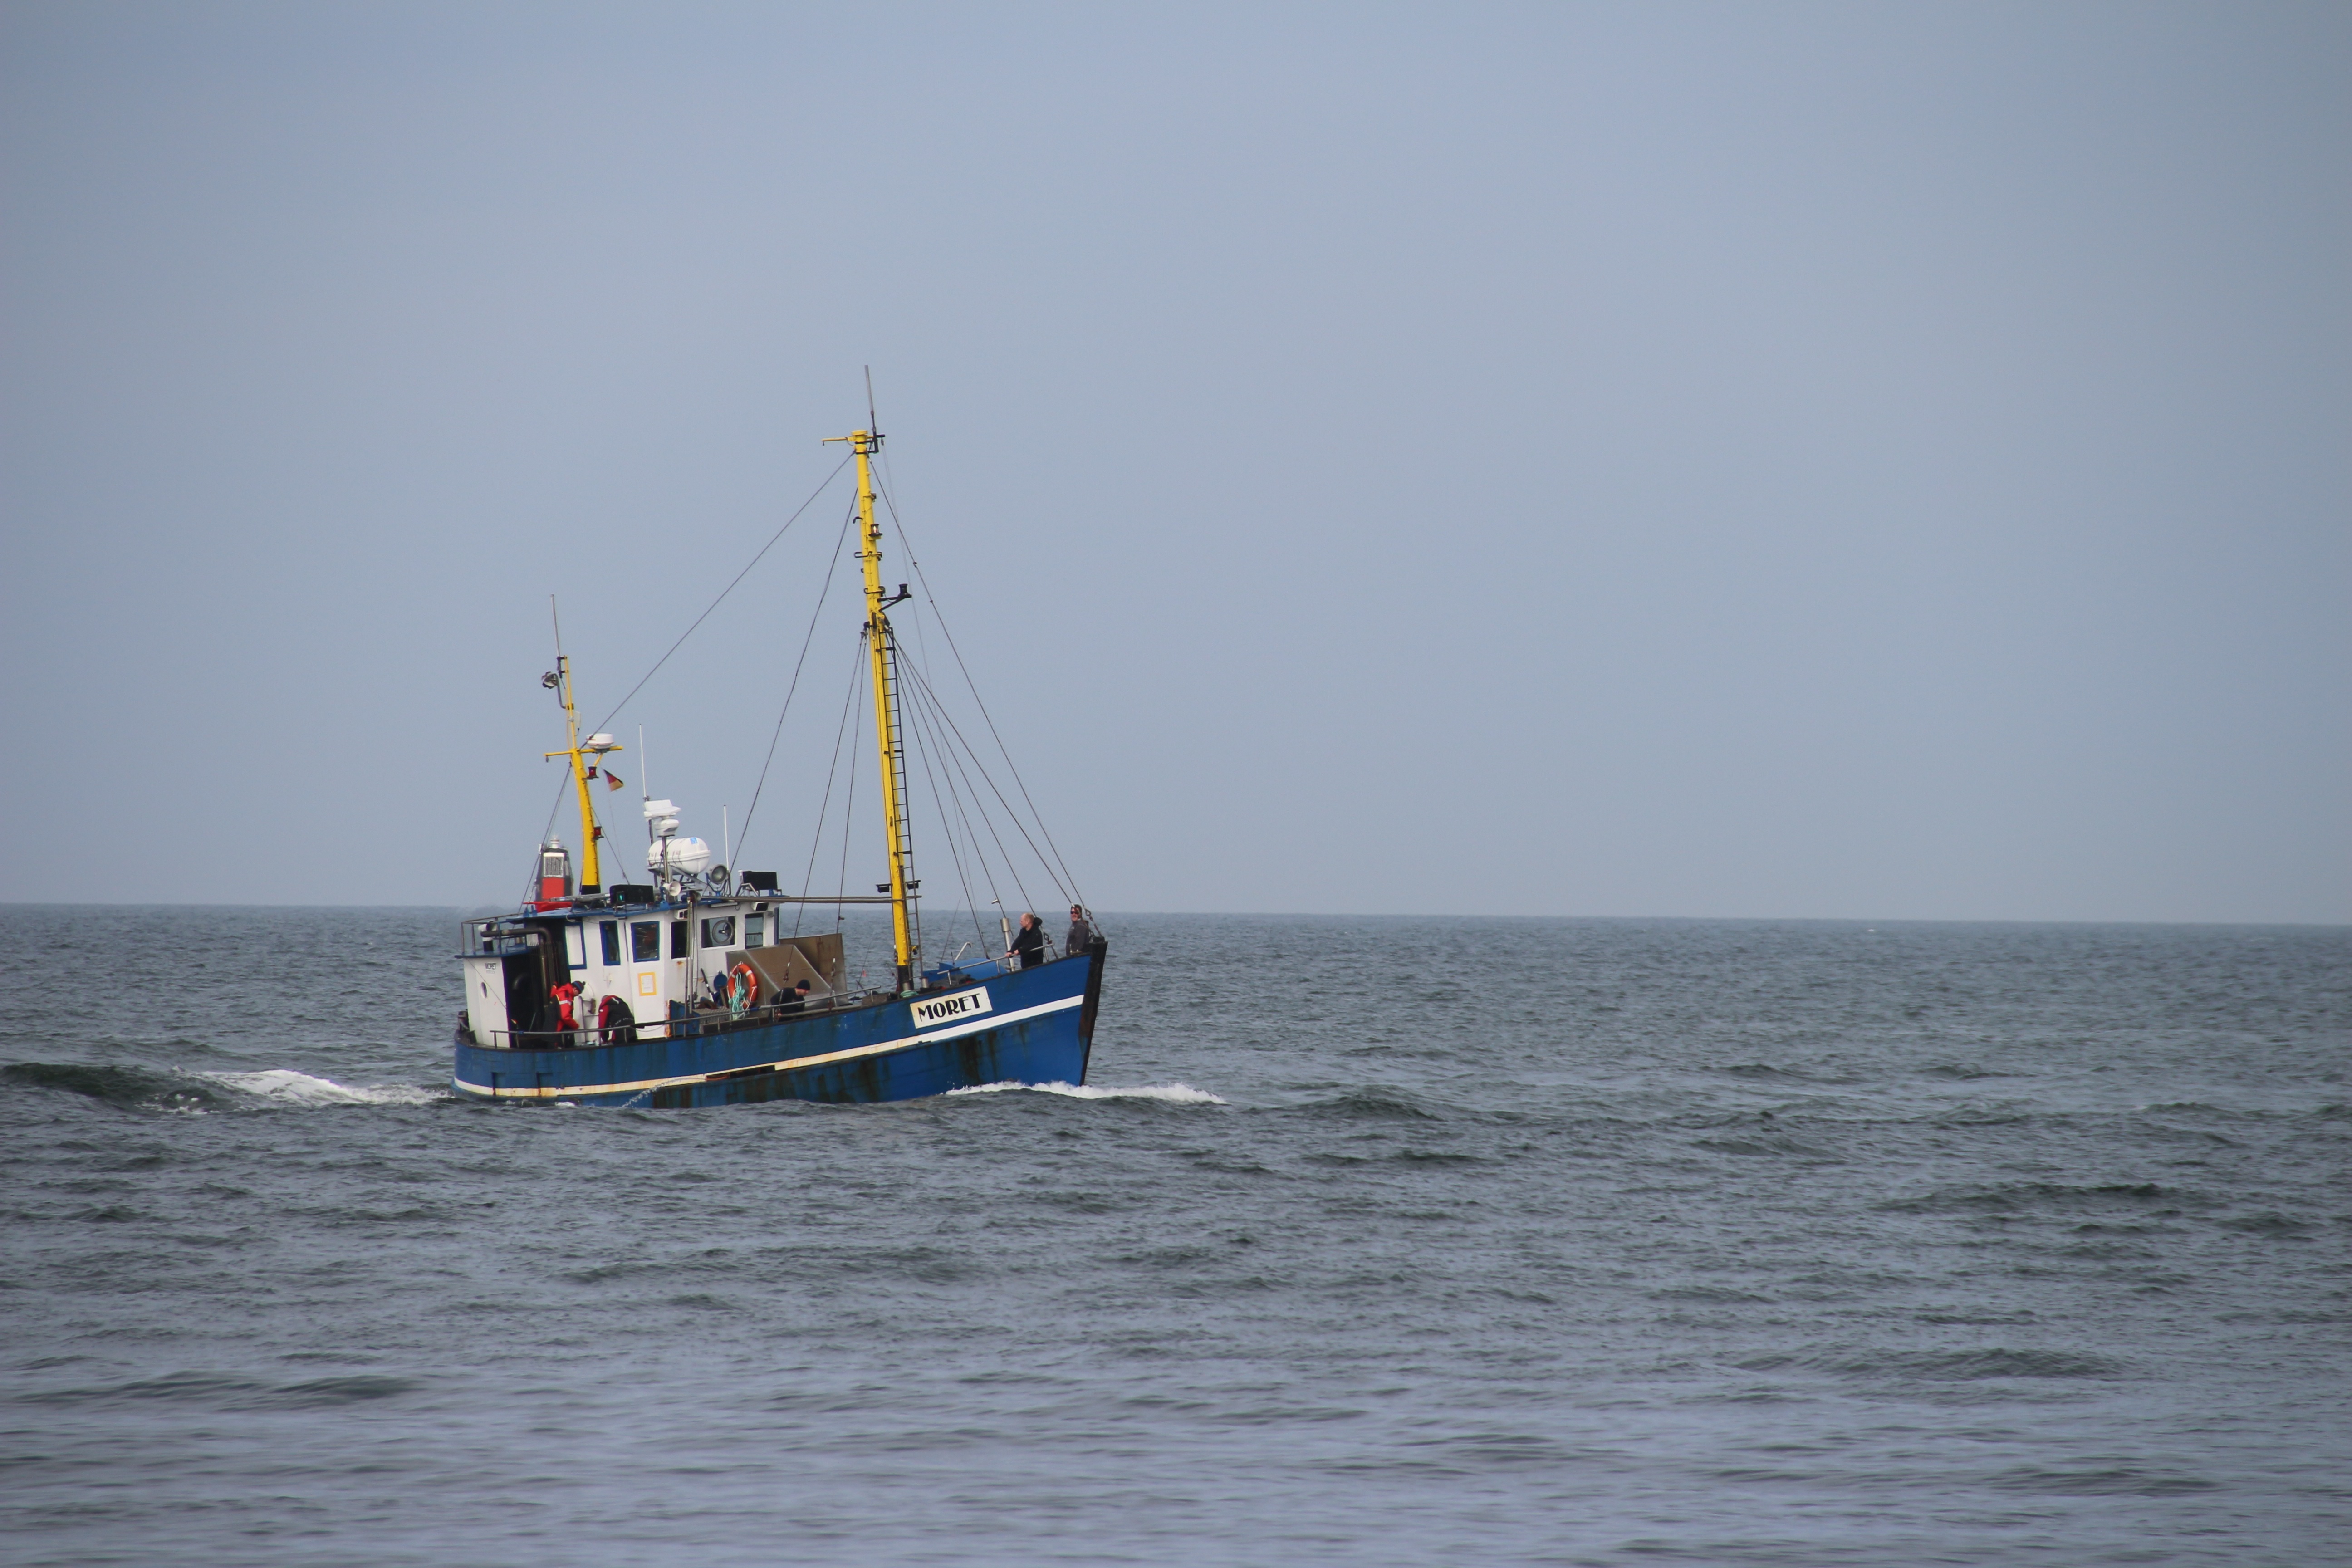
sea, ocean, boat, ship, vehicle, mast, sailing, bay, port, sailboat, fishing boat, boating, sail, watercraft, schooner, sailing ship, fishing vessel, tall ship